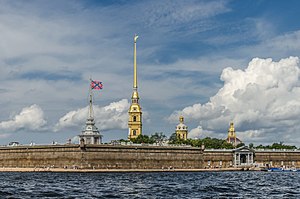
Neva
Neva og Peter og Paul-fæstningen
Neva er en flod I det nordvestlige Rusland, som udspringer fra søen Ladoga, løber gennem Leningrad oblast og Sankt Petersborg og munder ud i Den Finske Bugt. På trods af dens forholdsvis korte løb er Neva alligevel den tredjestørste flod i Europa, efter floderne Volga og Donau, målt på vandgennemstrømningen.